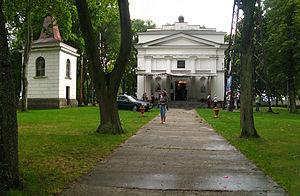
Pratulin est un village polonais de la gmina de Rokitno dans le powiat de Biała Podlaska de la voïvodie de Lublin dans l'est de la Pologne.